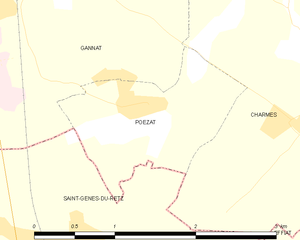
Carte des communes françaises: Poëzat